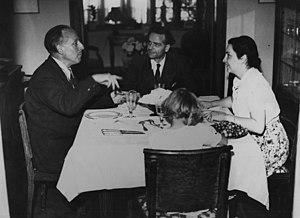
Charles Plisnier, Roger et Marie-Thérèse Bodart, et leur fille Anne (de dos), en 1945
Roger Bodart est un poète, essayiste, et académicien belge francophone, né le 10 mars 1910 à Falmignoul et mort le 2 juin 1973 à Bruxelles. Il est l'époux de la romancière Marie-Thérèse Bodart, le père de l'écrivain Anne Richter, et le grand-père de l'essayiste Florence Richter.